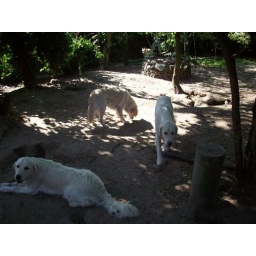
Alix is a female golden retriever and a service dog in training. Picture taken by her trainer.